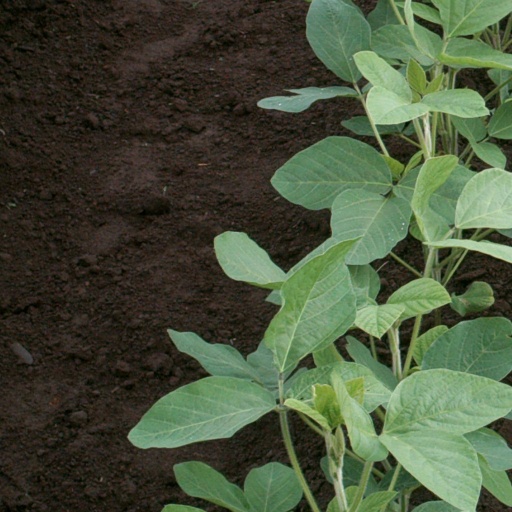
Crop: soybean